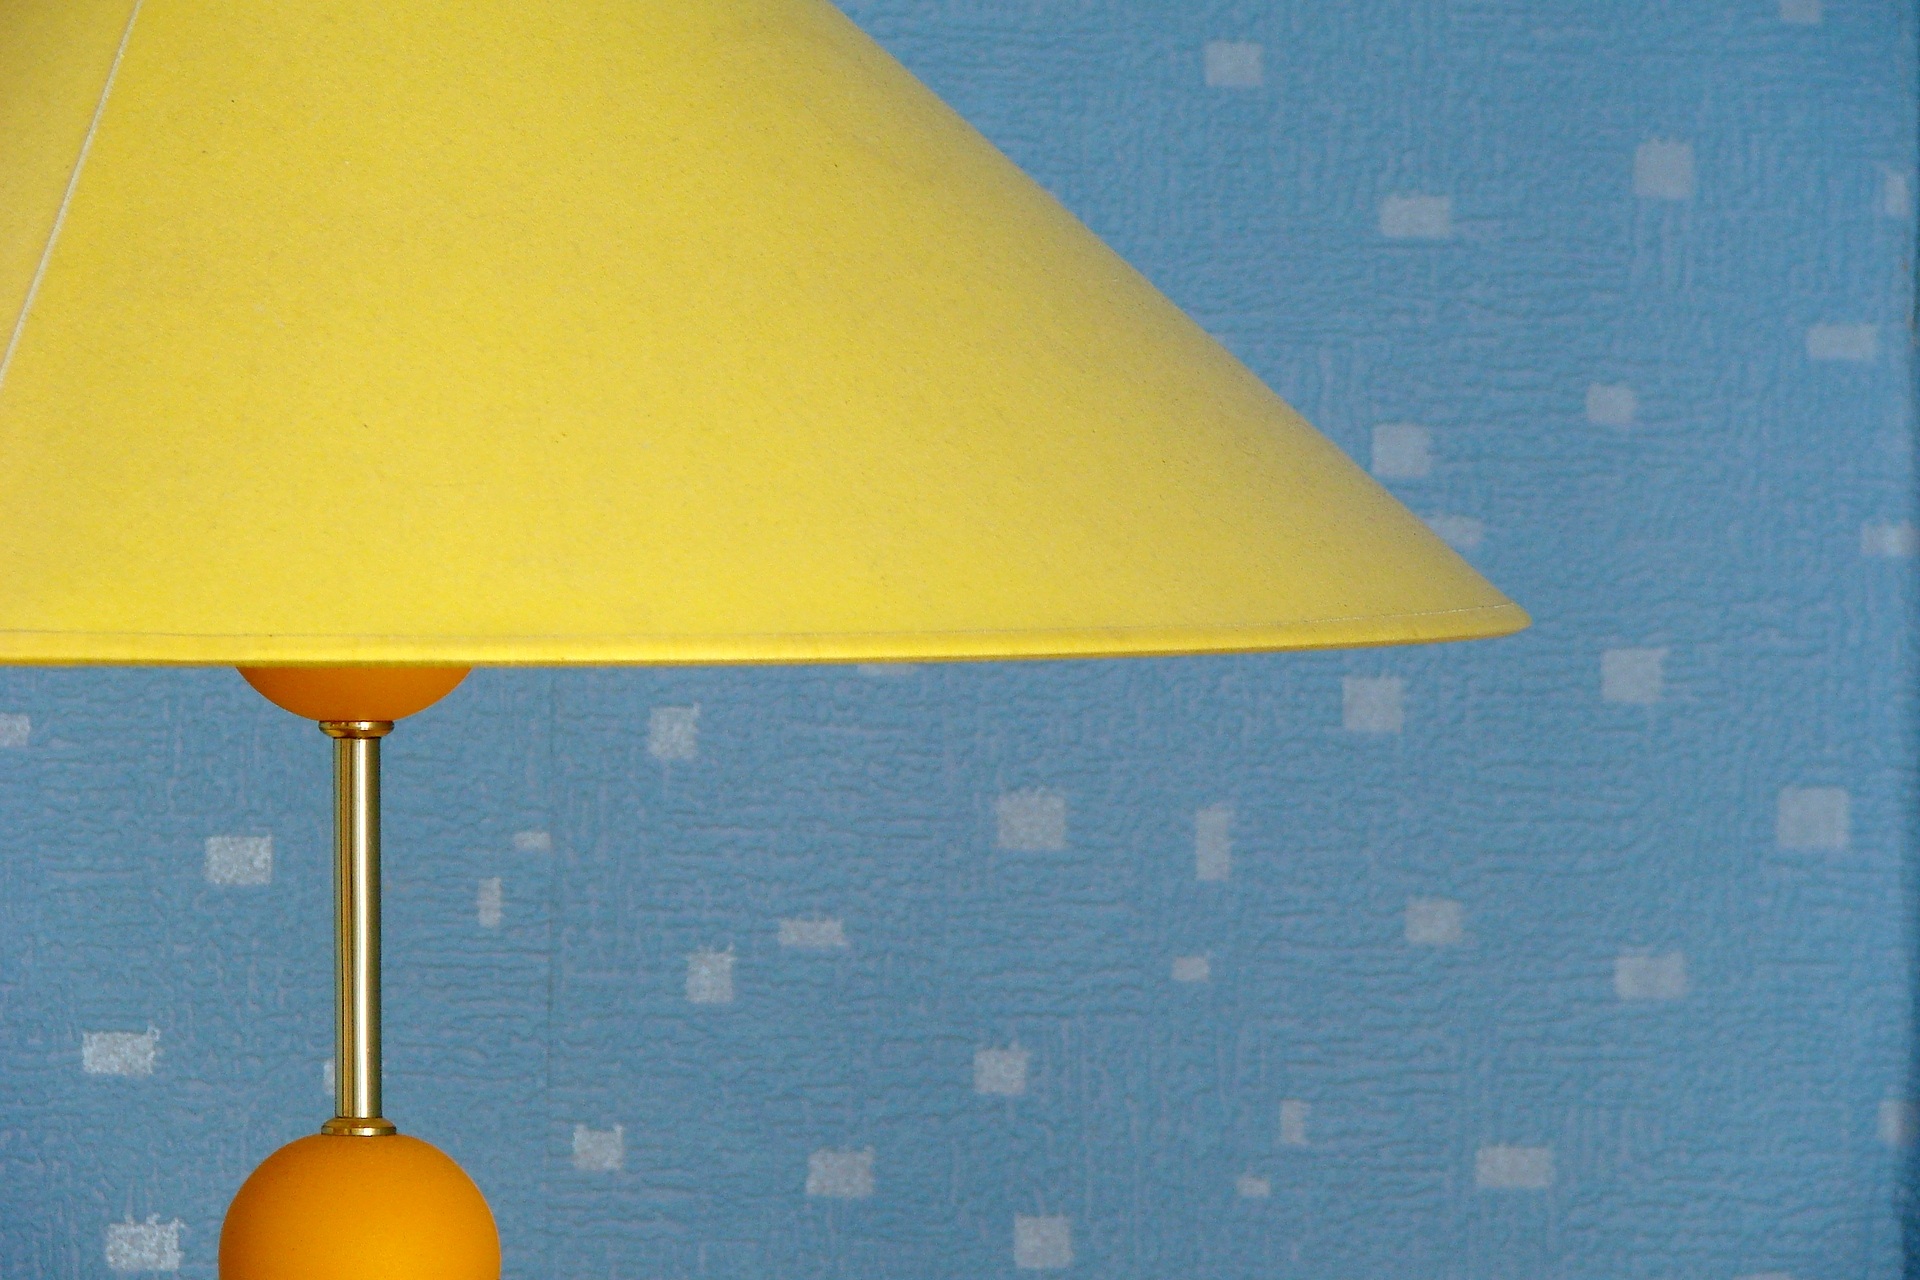
light, umbrella, color, blue, lamp, room, yellow, lighting, modern, tent, product, design, shape, yellow lamp